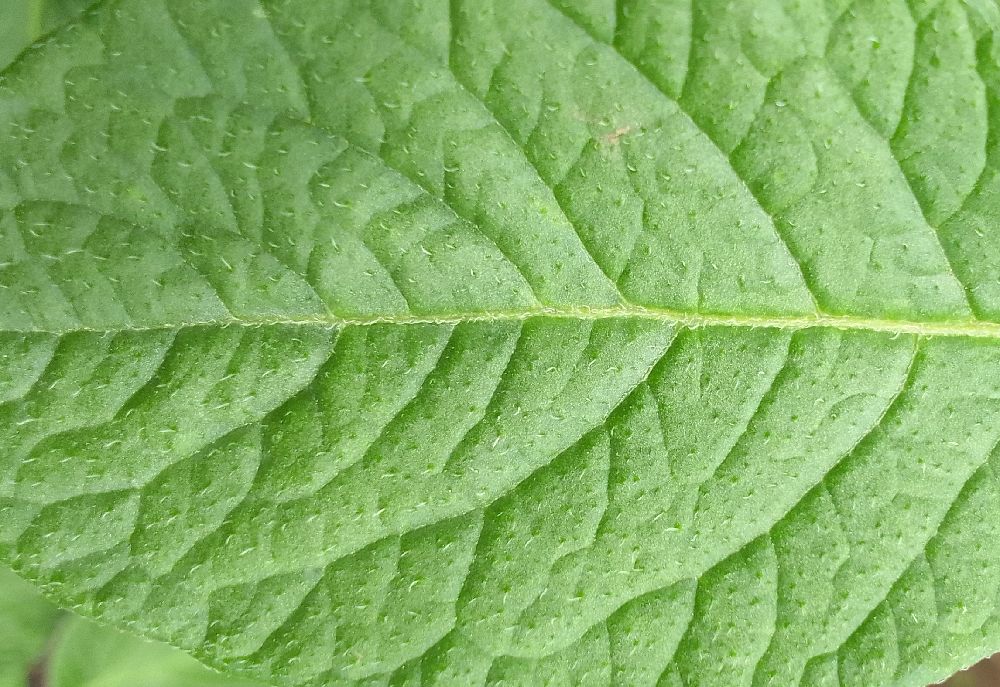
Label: Healthy